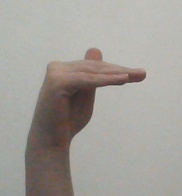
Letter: khaa